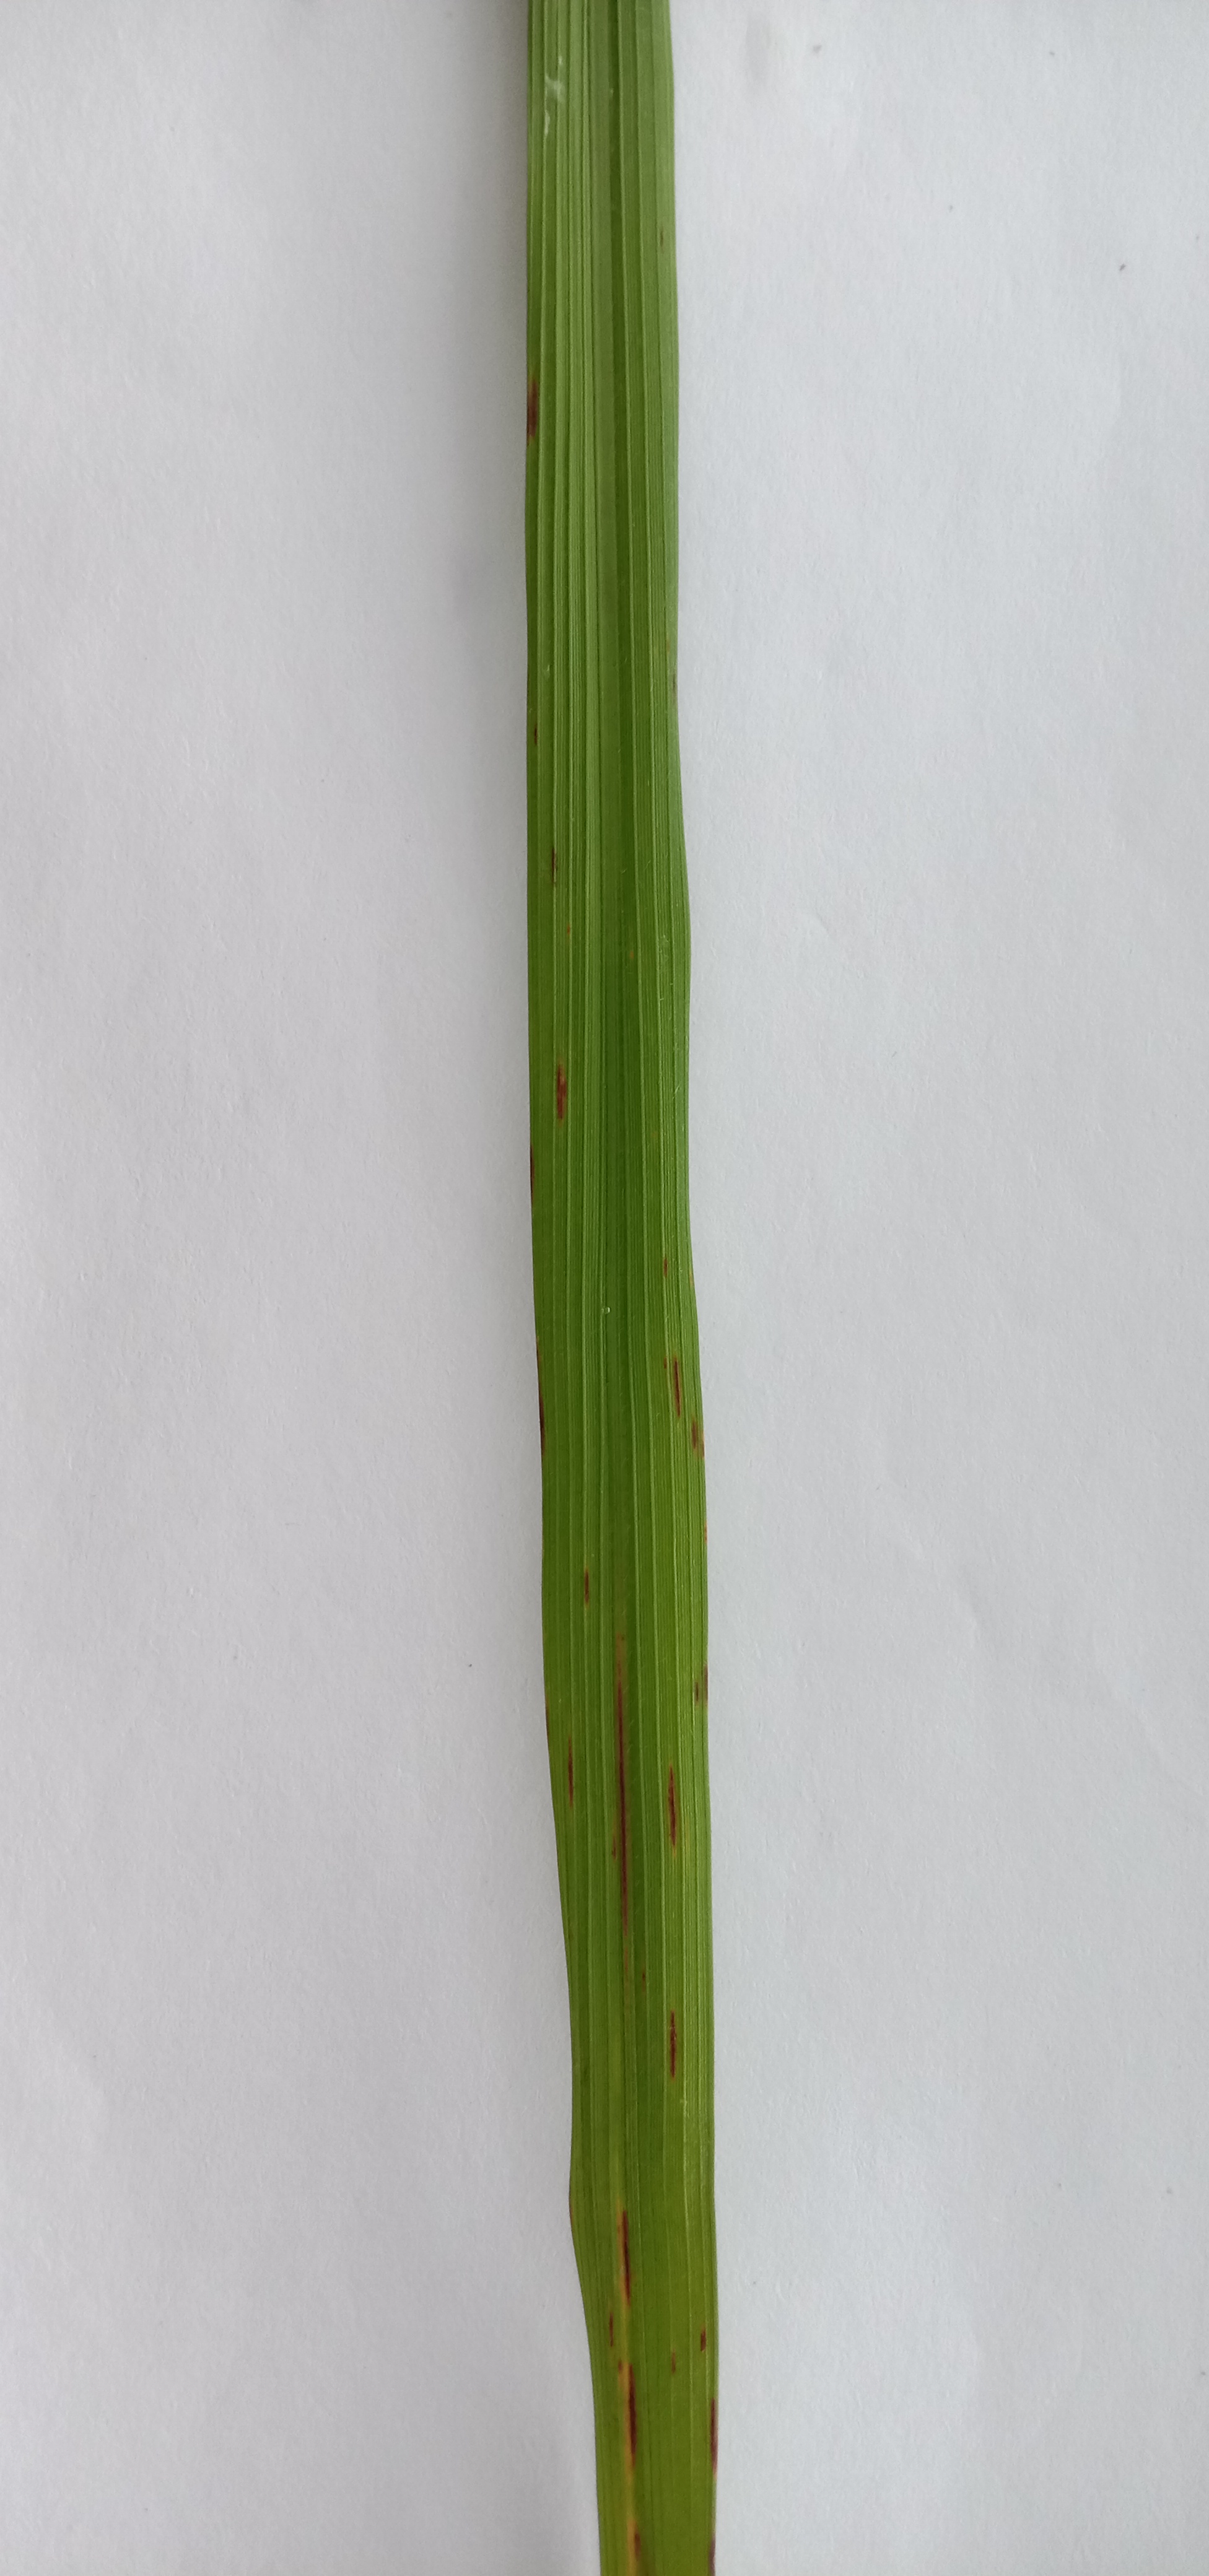
Label: Rice___Leaf_Blast